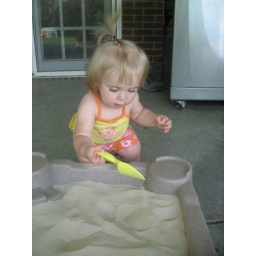
Eventually there were more sand outside the box than in